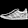
Label: Sneaker